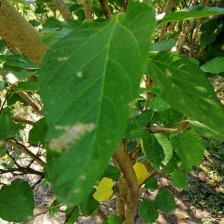
Variety: WhiteKing